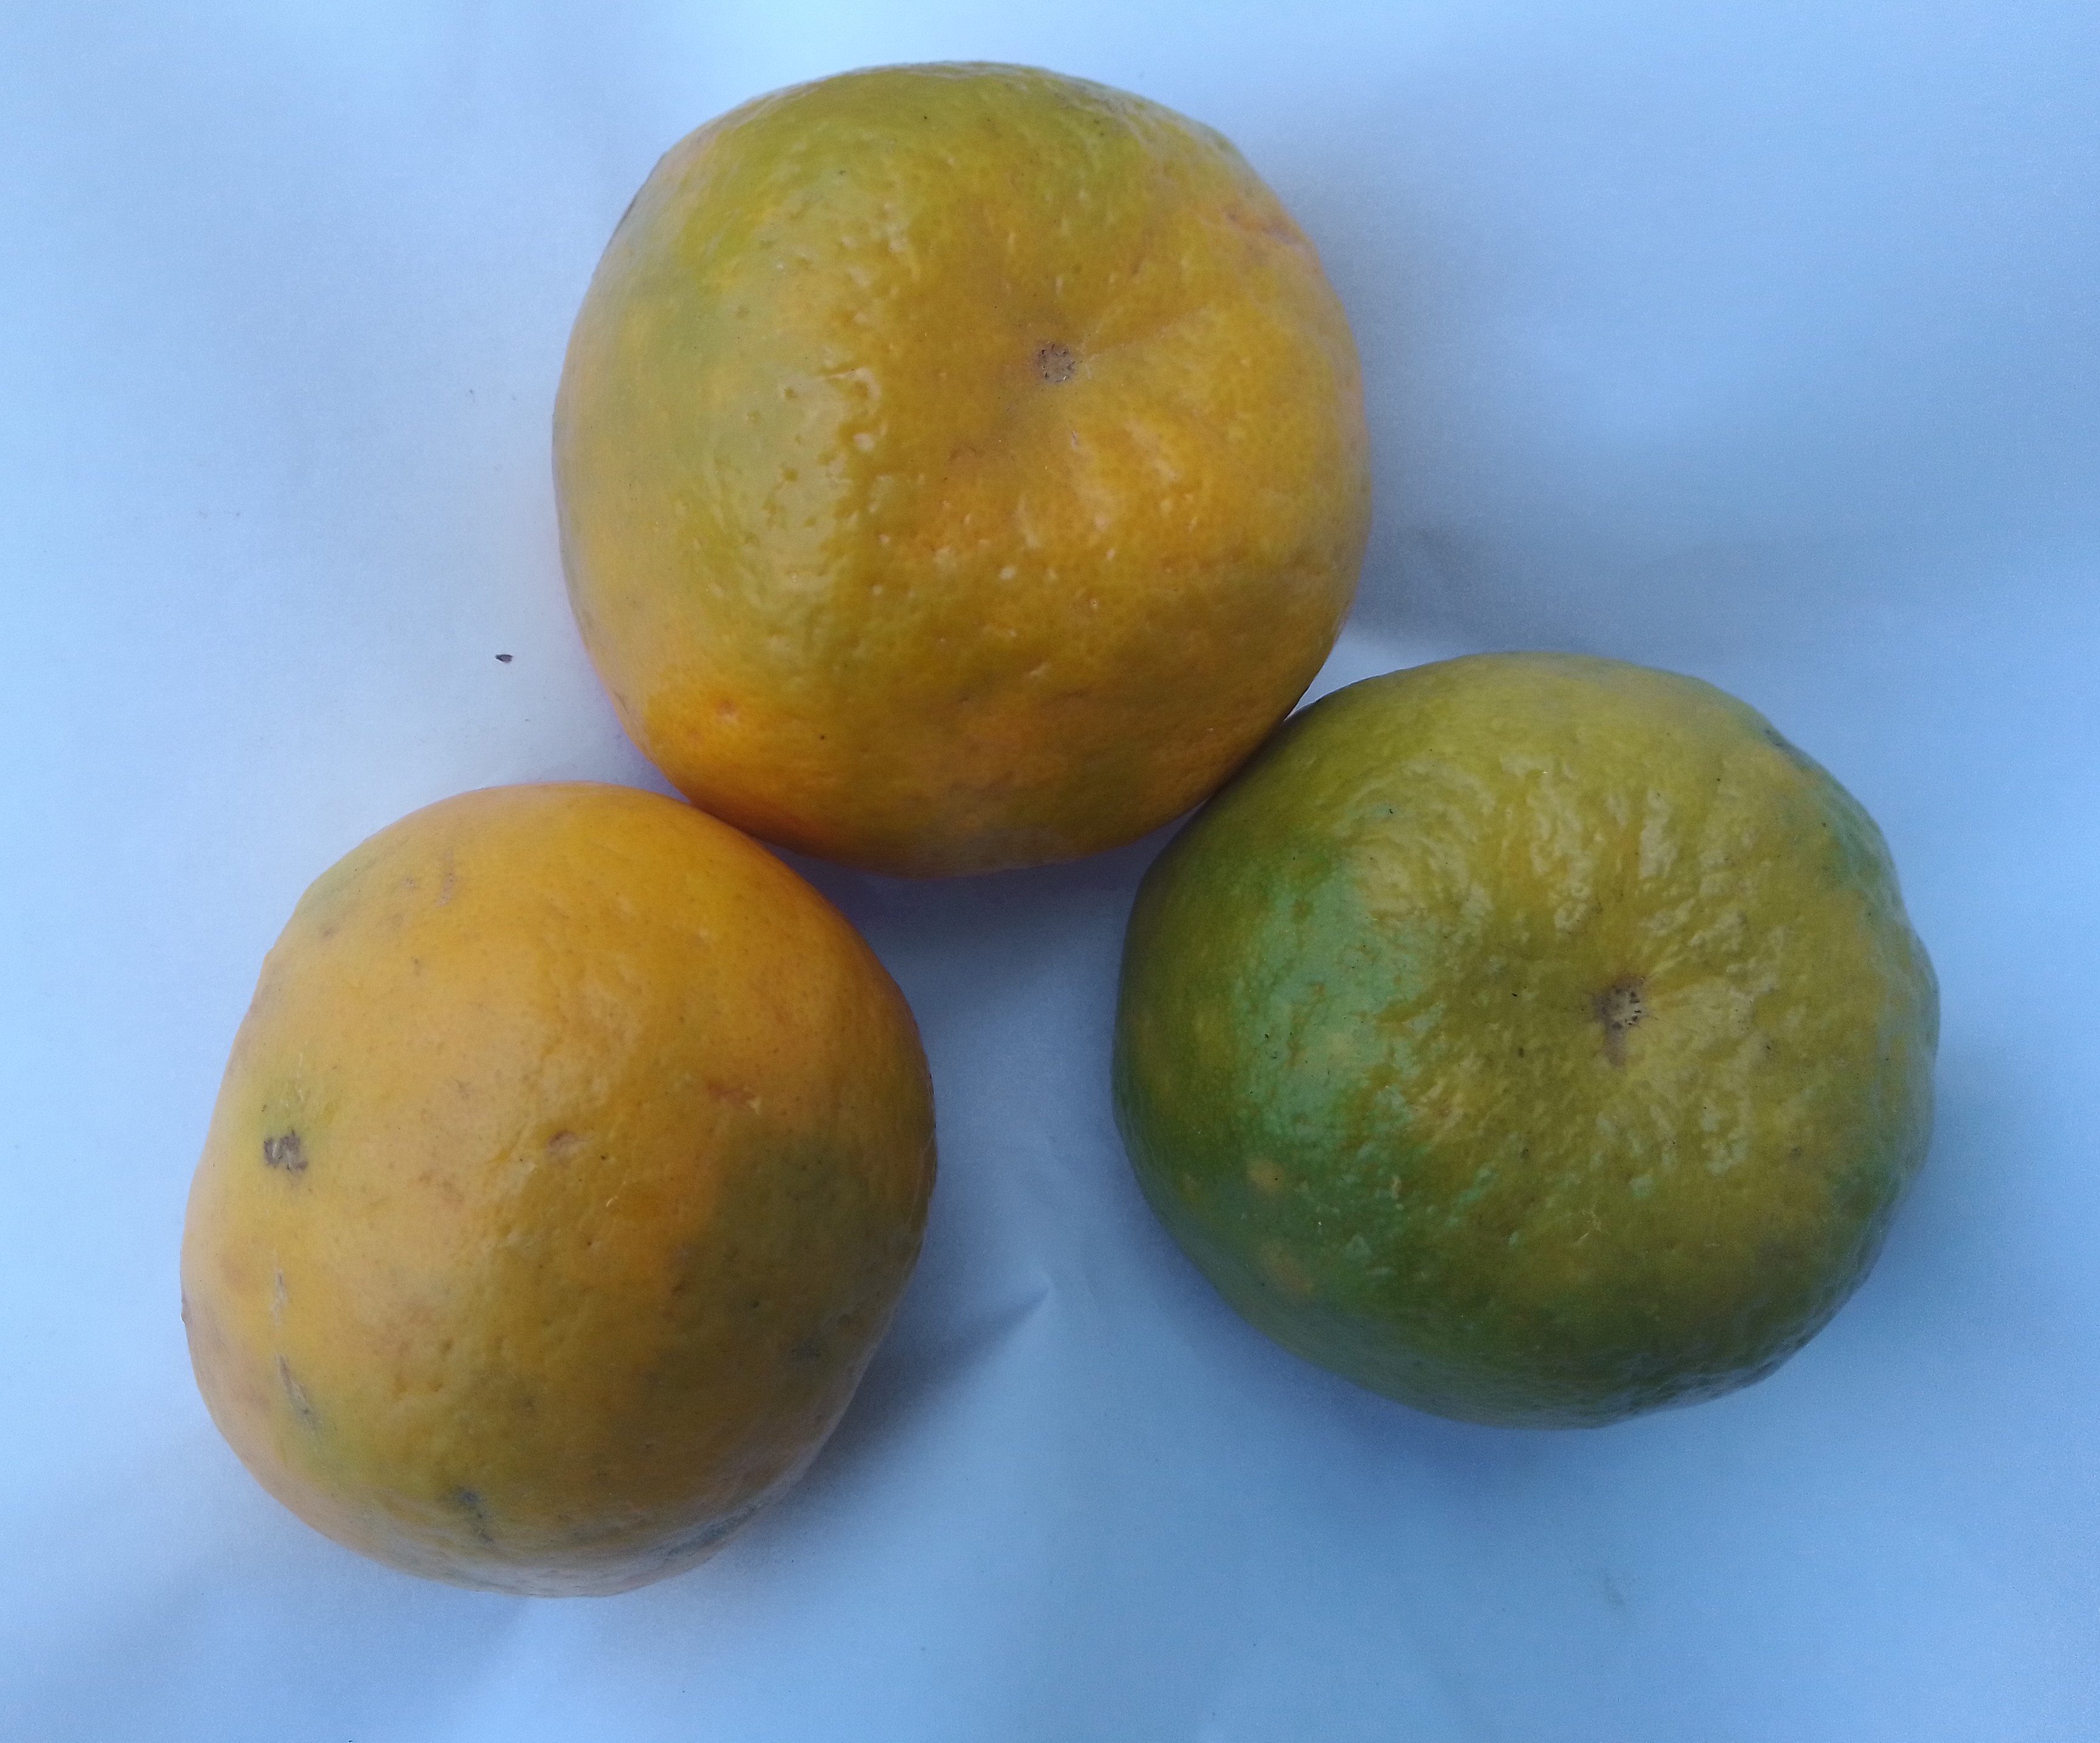
Fruit: orange
Condition: fresh